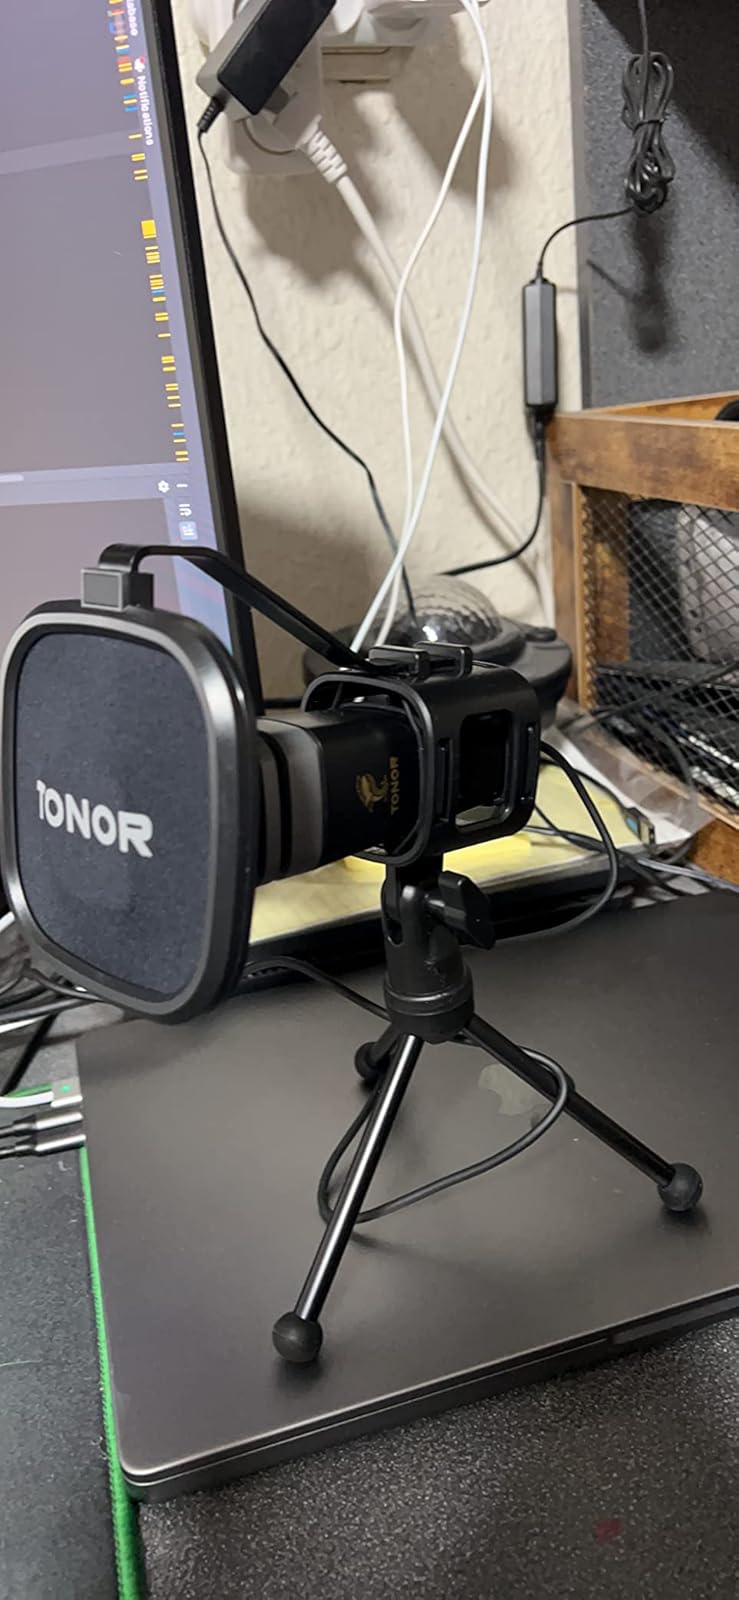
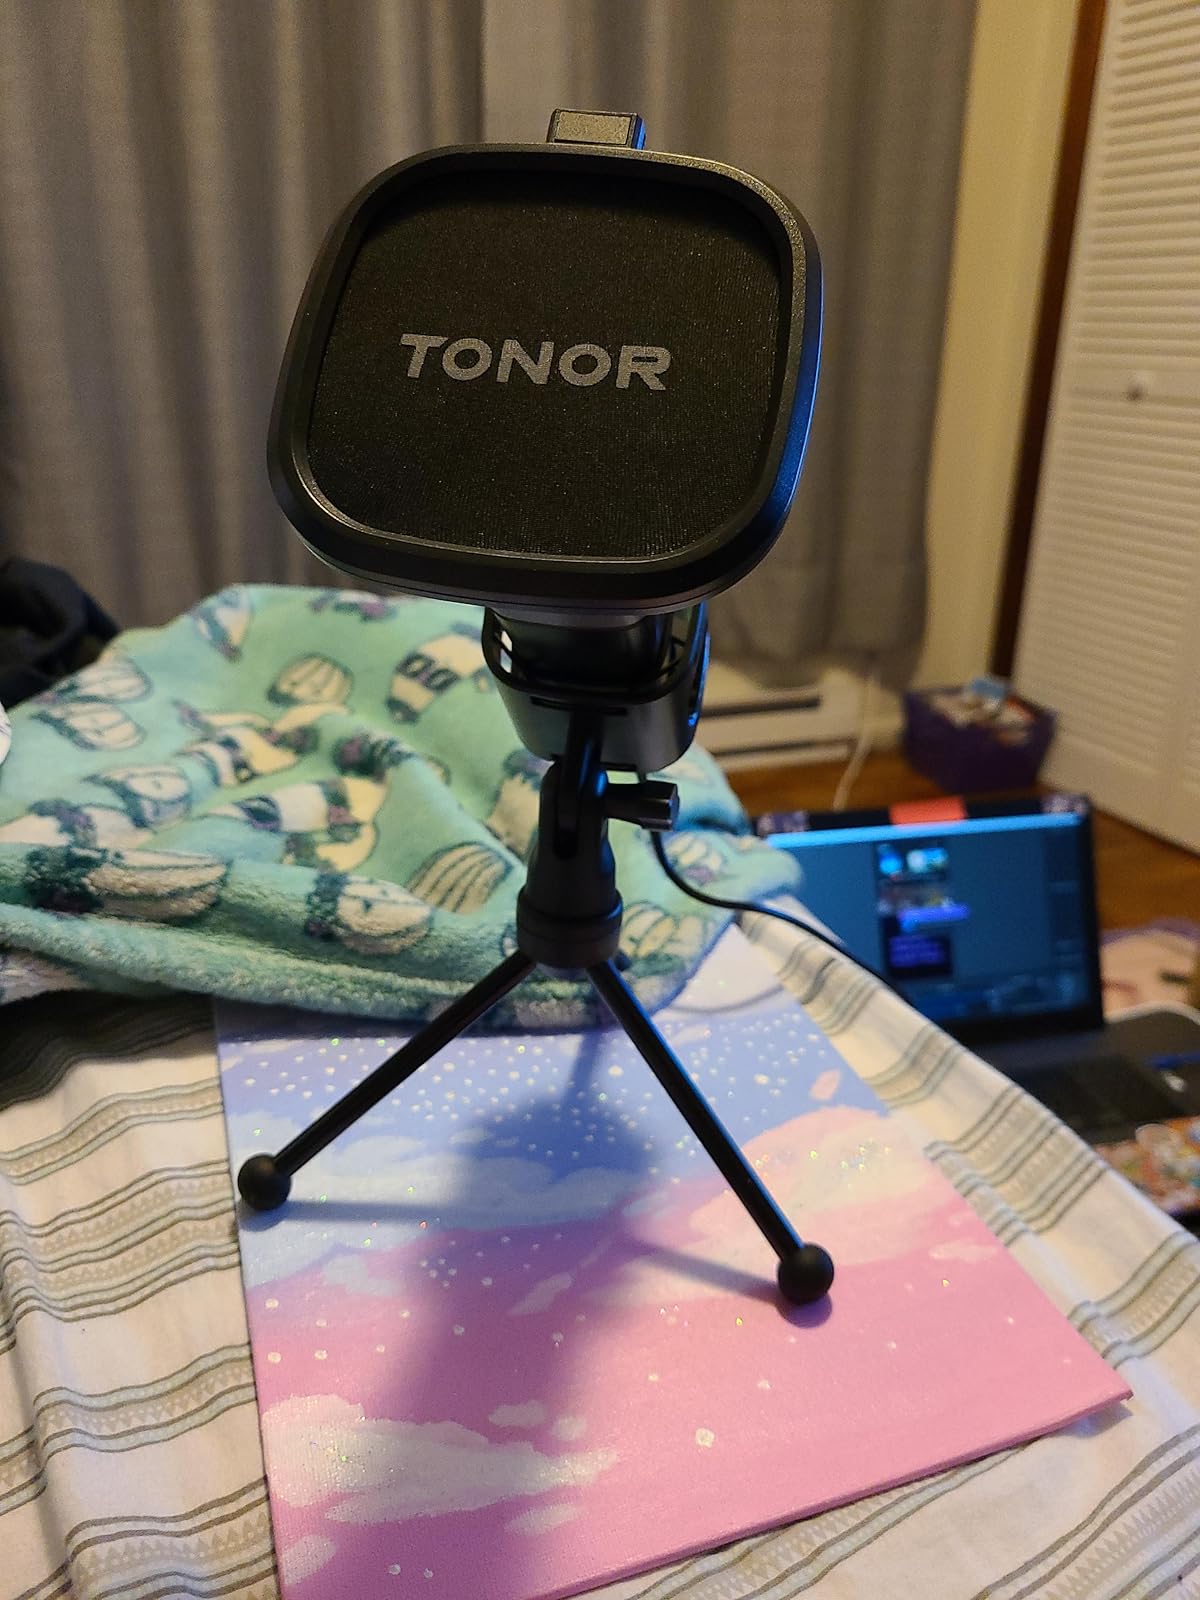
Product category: microphone
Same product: yes